Thomas Dalziel

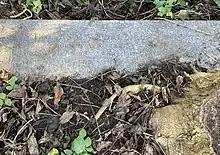
Grave of Thomas Dalziel in Highgate Cemetery

Thomas Dalziel was the youngest of The Brothers Dalziel, a prolific wood-engraving business in Victorian London, founded in 1839 by George Dalziel.